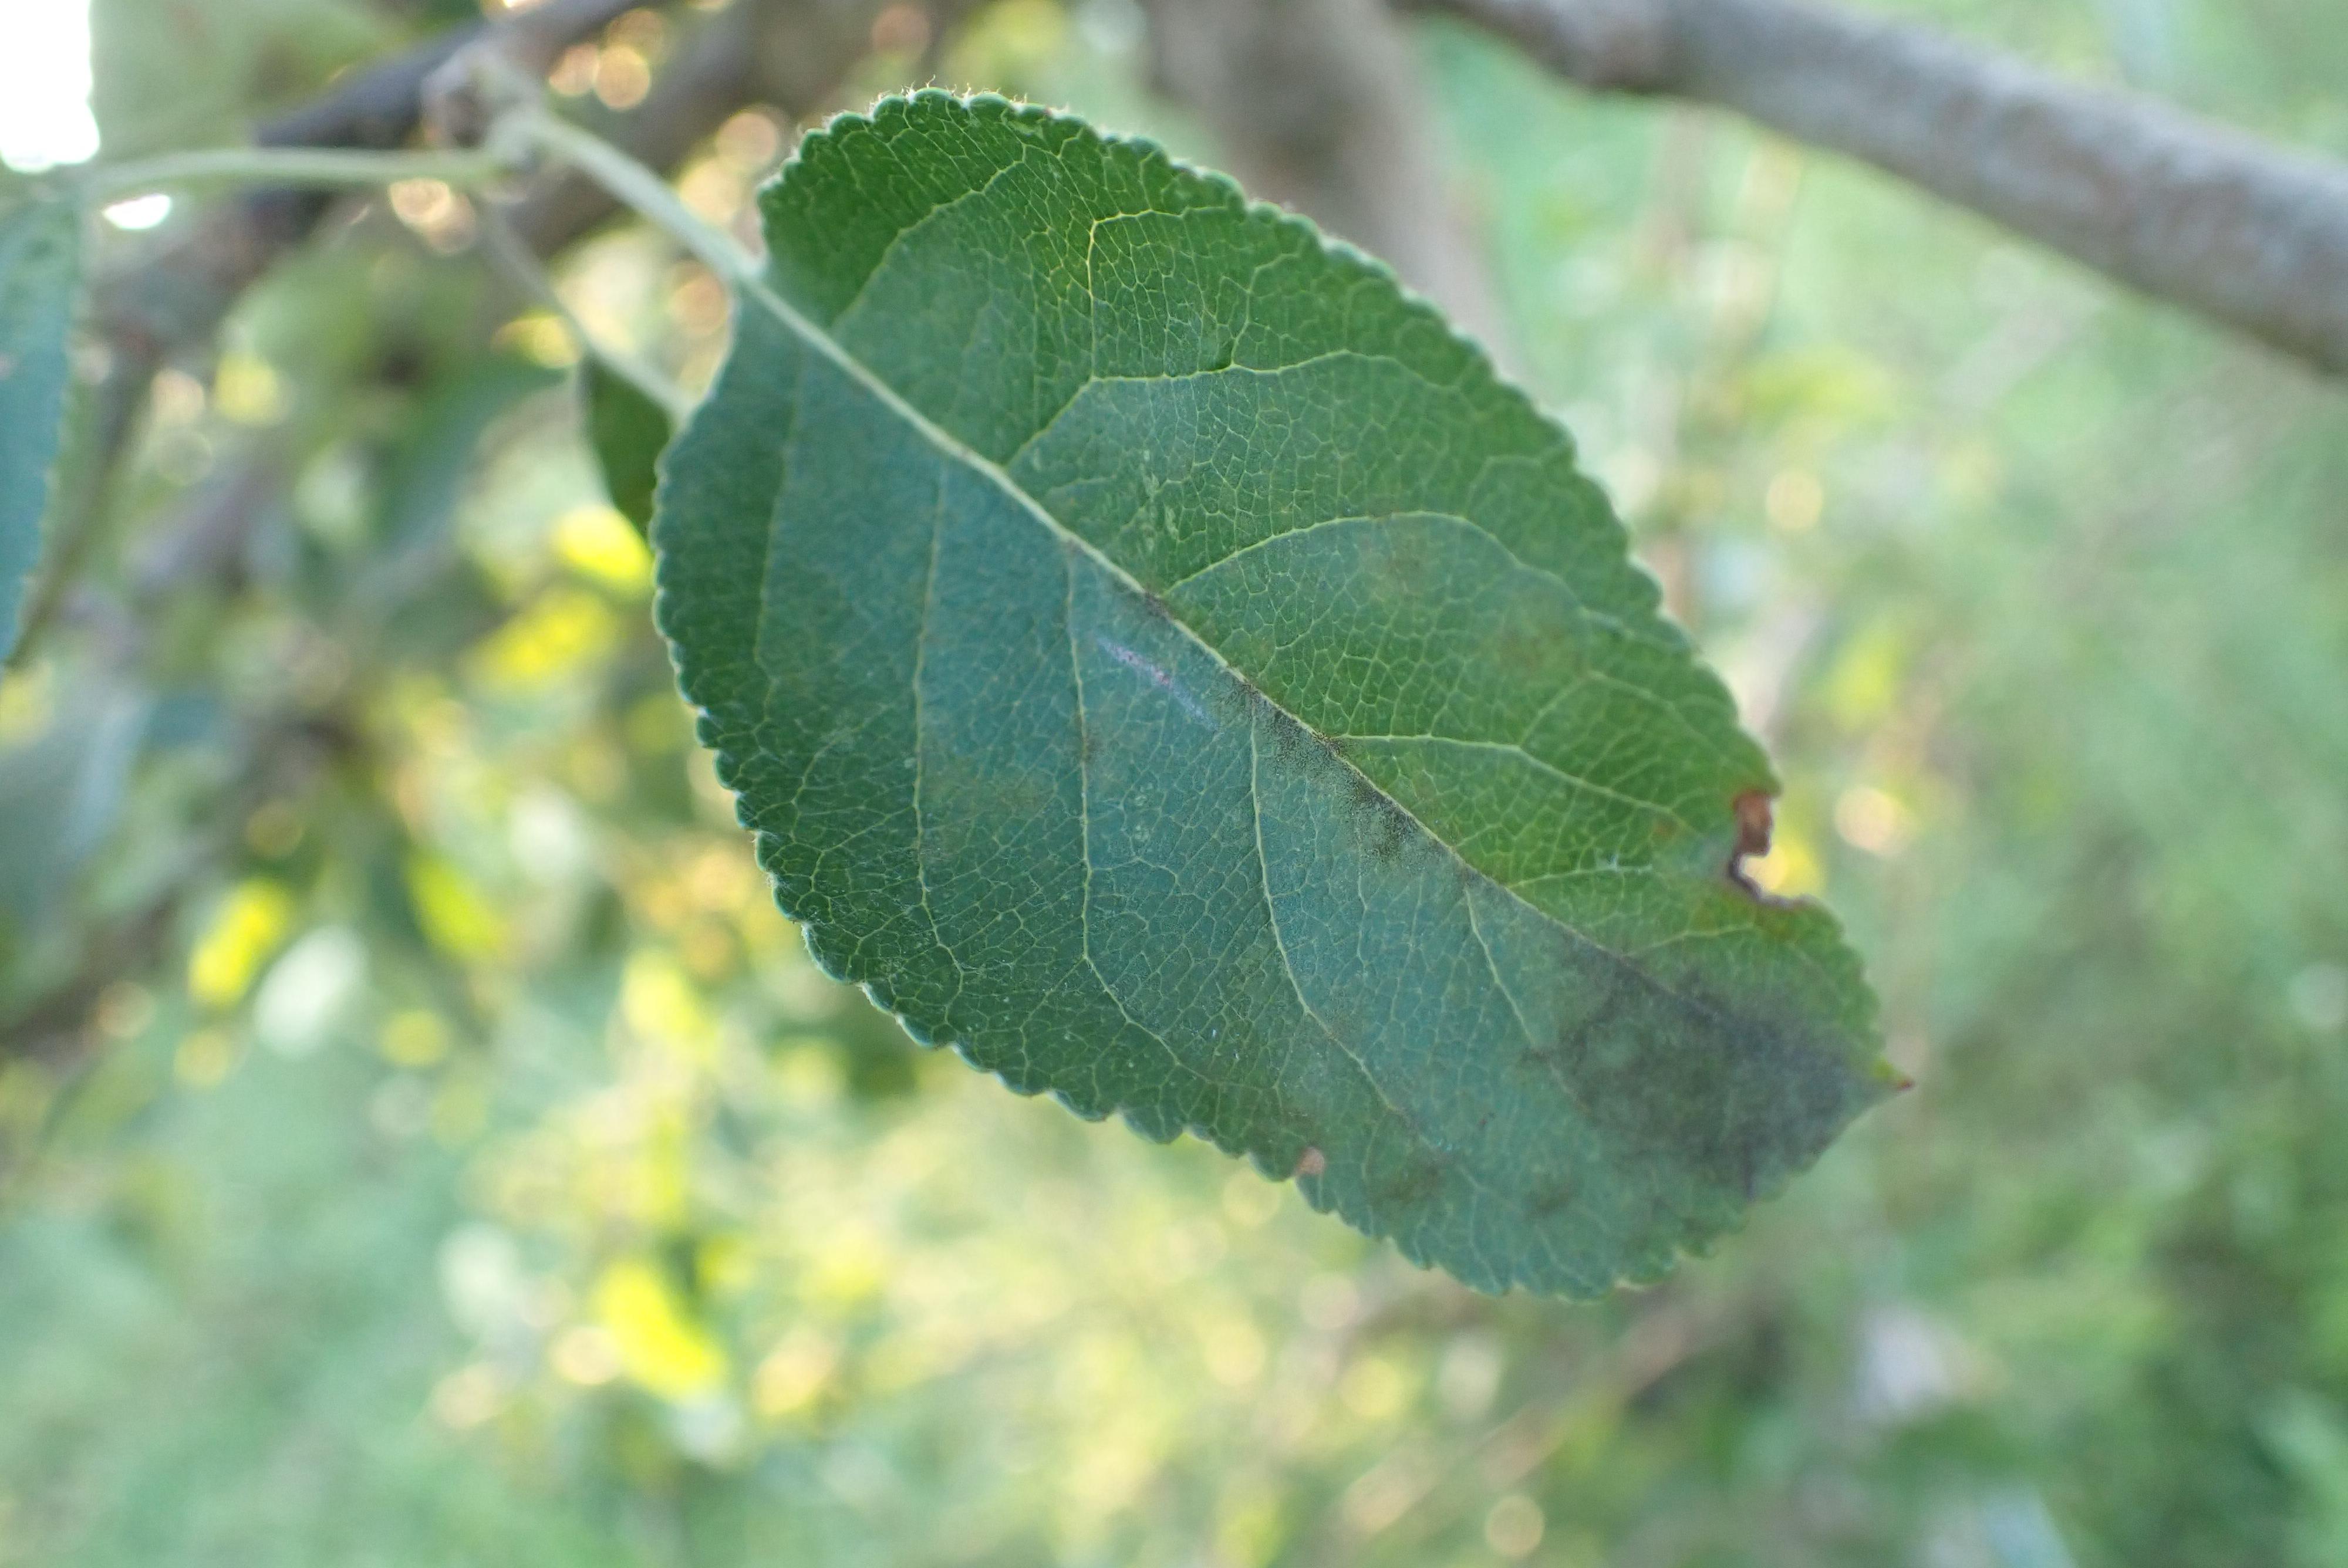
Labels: scab